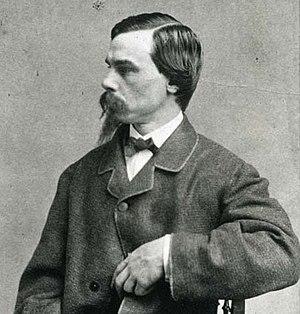
Cliché photographique du peintre Louis Rémy Mignot (1831-1870) vers 1860.